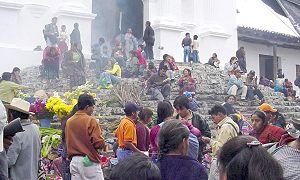
Les villes du Guatemala qui sont les plus peuplées et les plus importantes sont citées dans cet article.